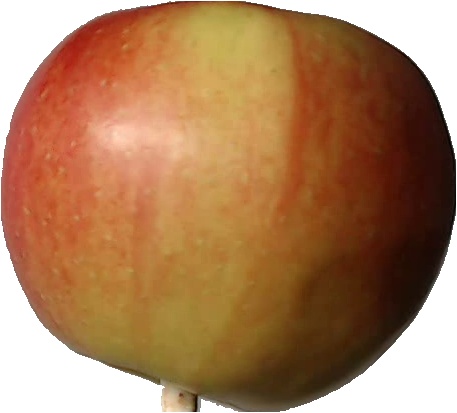
Label: apple_red_2